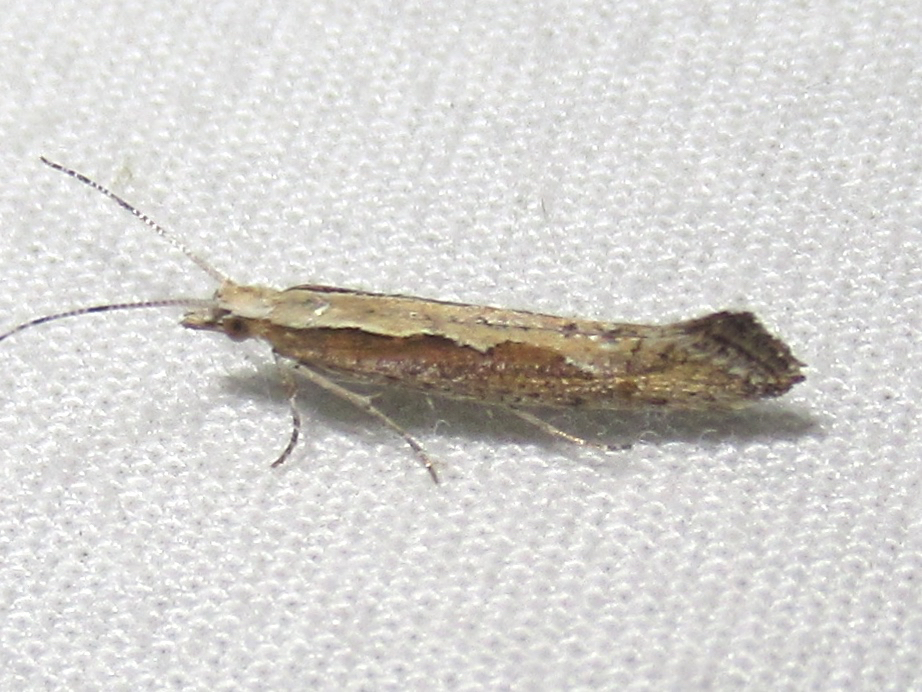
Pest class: diamondback_moth